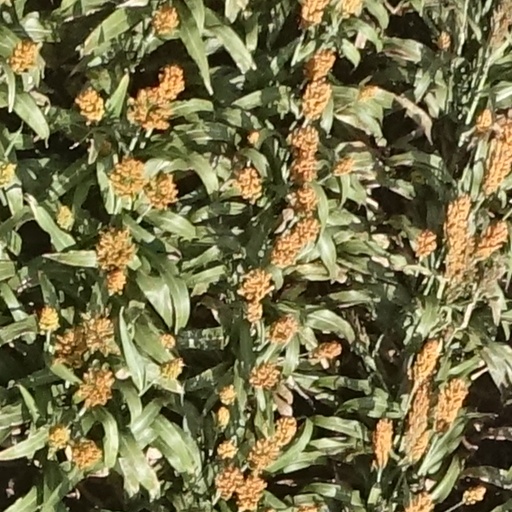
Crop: sorghum